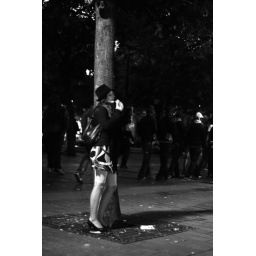
a girl against to the tree in dark